Question: Please indicate a possible affordance area of baseball bat that can be used for holding
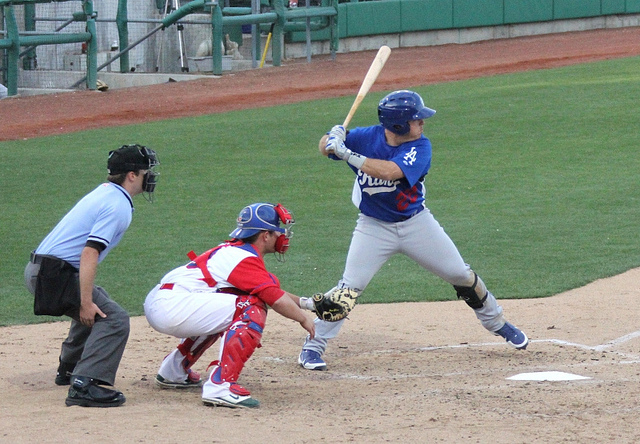
Answer: [327.627, 100.977, 360.346, 161.568]